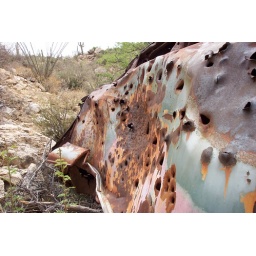
A rusty shot up car I happened upon while hiking through Coronado National Forest.